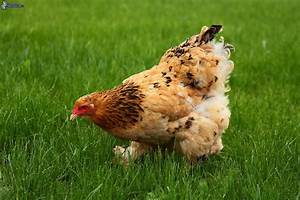
Label: gallina